Fatau Dauda

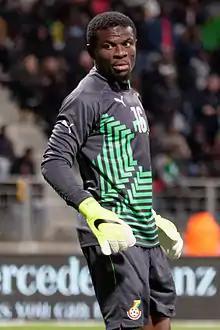
Dauda with Ghana in 2015

Abdul Fatawu Dauda (born 6 April 1985), known as Fatau Dauda, is a Ghanaian former professional footballer who played as a goalkeeper.